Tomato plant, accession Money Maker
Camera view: bottom (45 deg); turntable rotation: 210 degrees
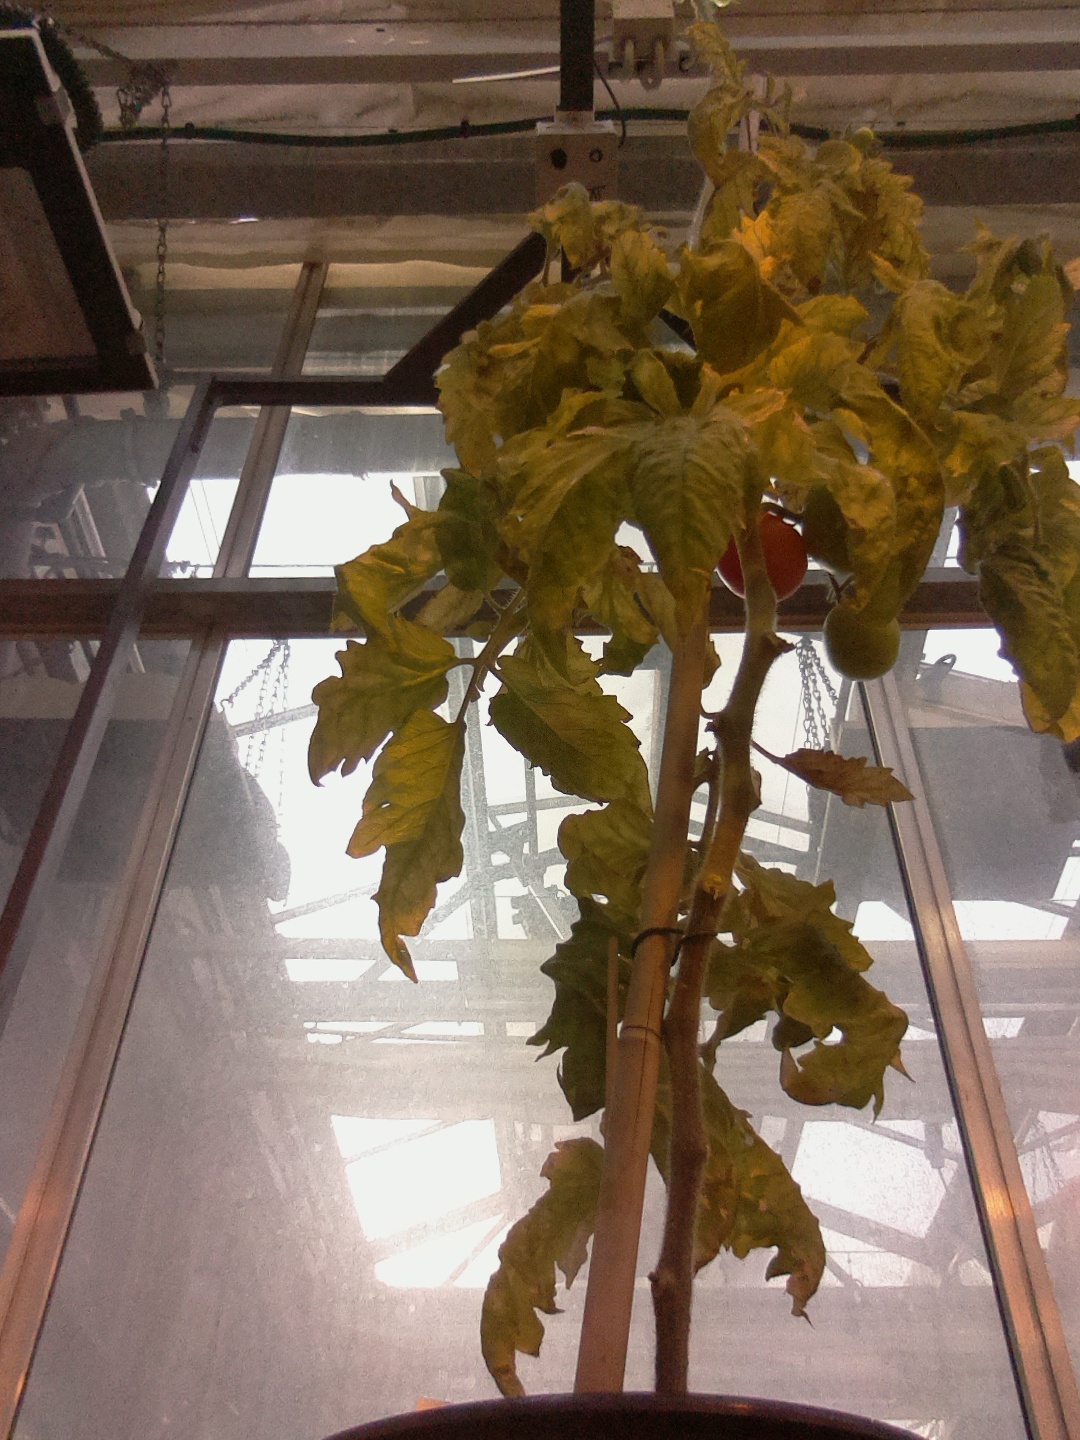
BBCH growth stage 81: 10%-20% of fruits show typical fully ripe color